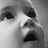
Emotion: surprise